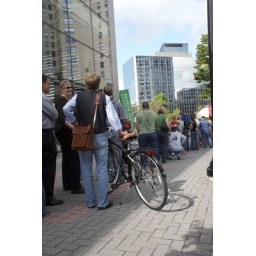
A long line forms at a hot dog stand in Rosa Parks Circle before the paper airplane toss.